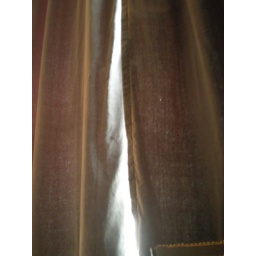
The weather was so nice the heavy green velvet curtains were bleeding red in the morning.